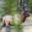
Label: deer